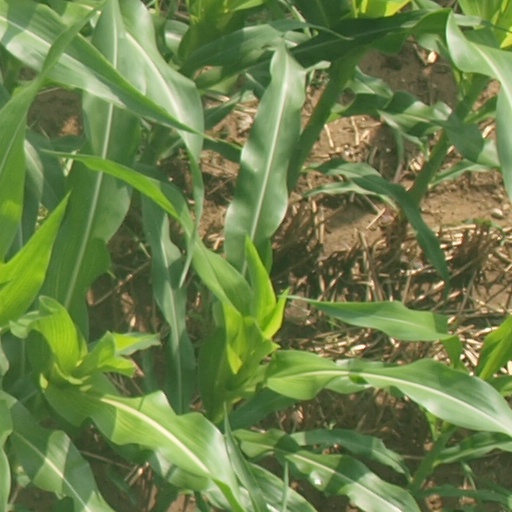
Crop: maize; corn